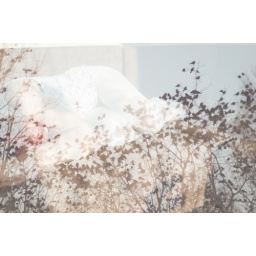
forget me and remember your star, your bird in the sky